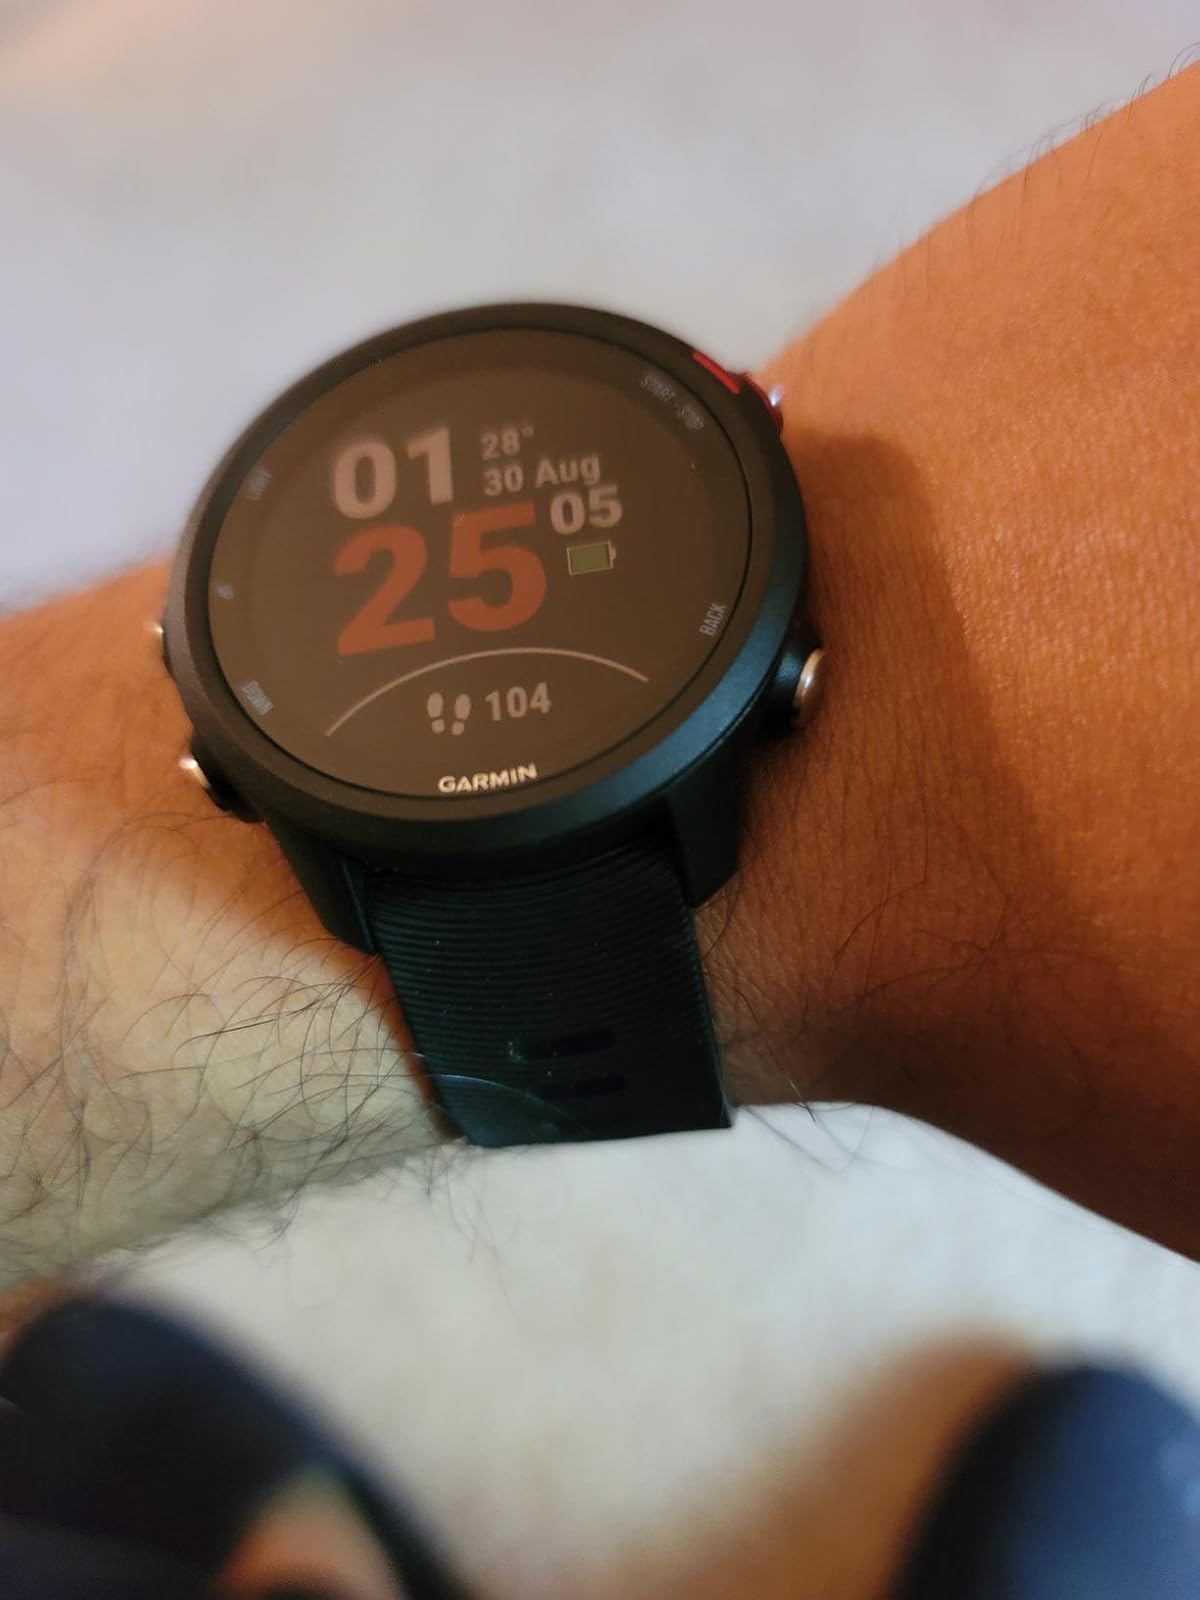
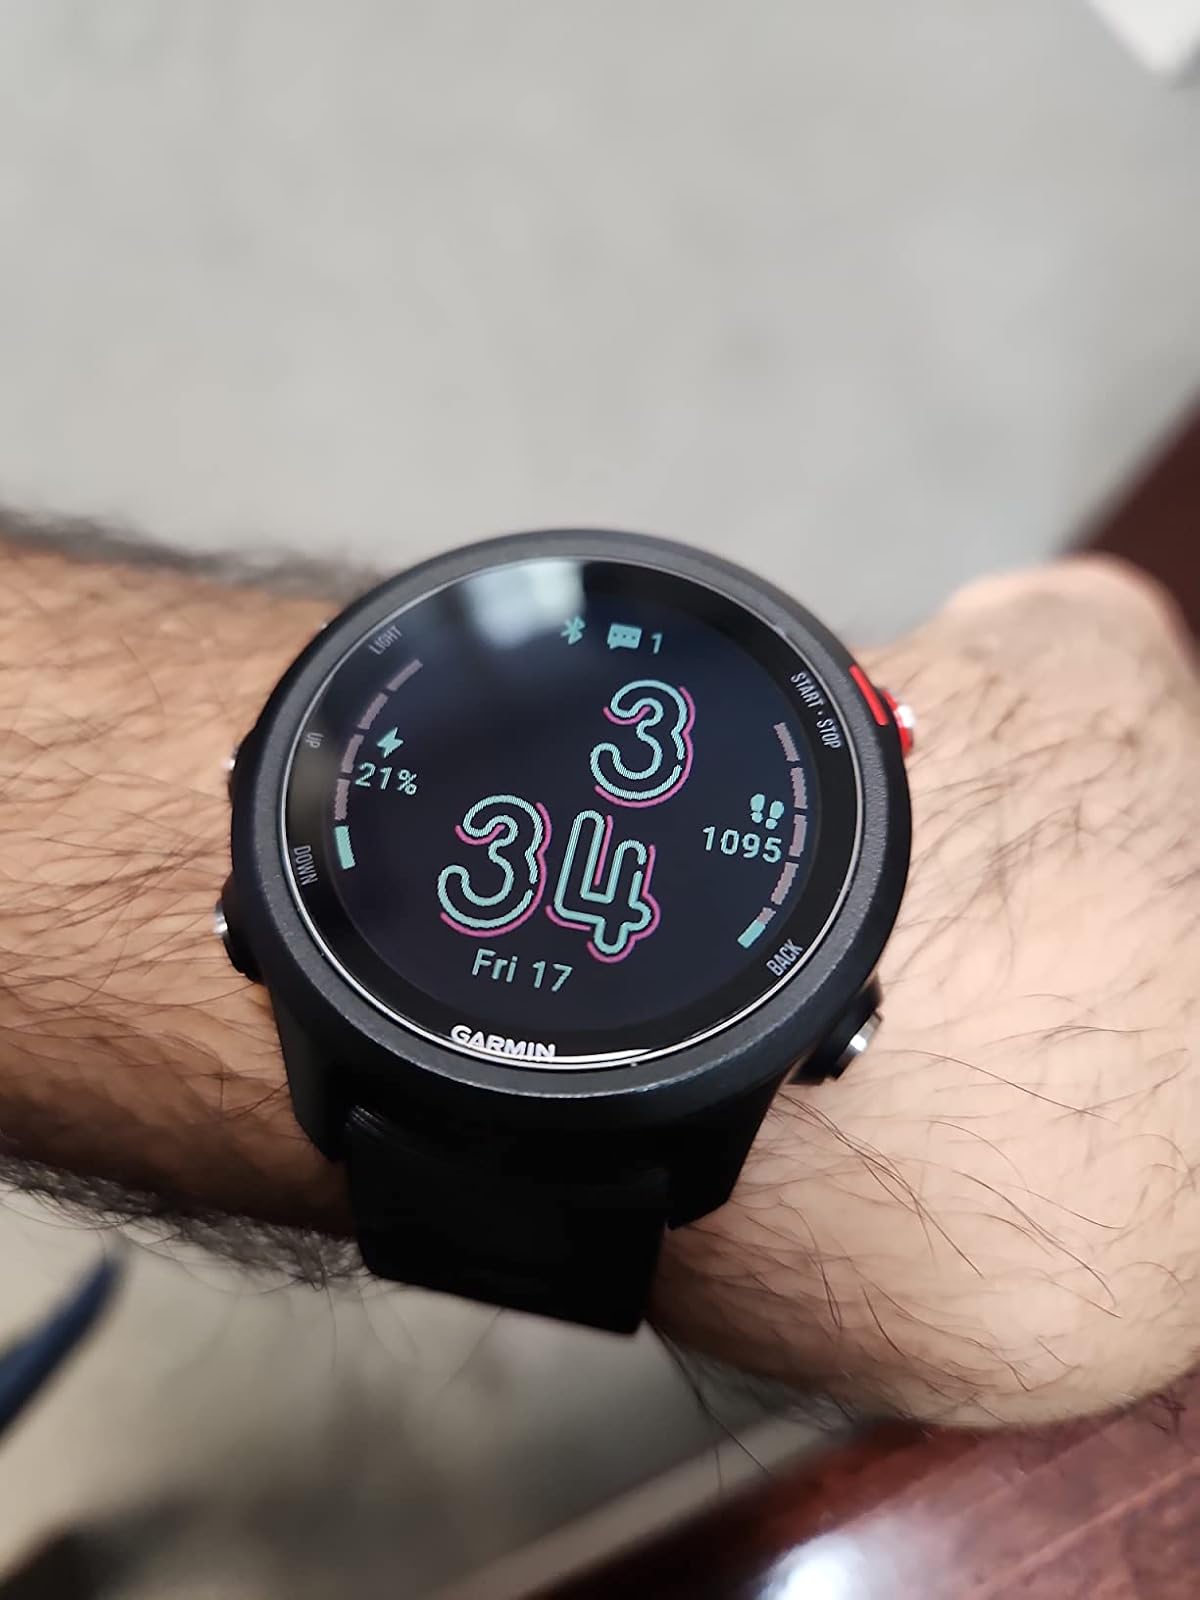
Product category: smartwatch
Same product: yes